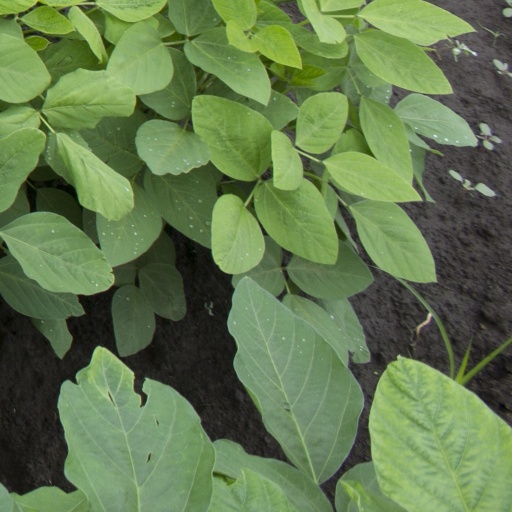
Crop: soybean